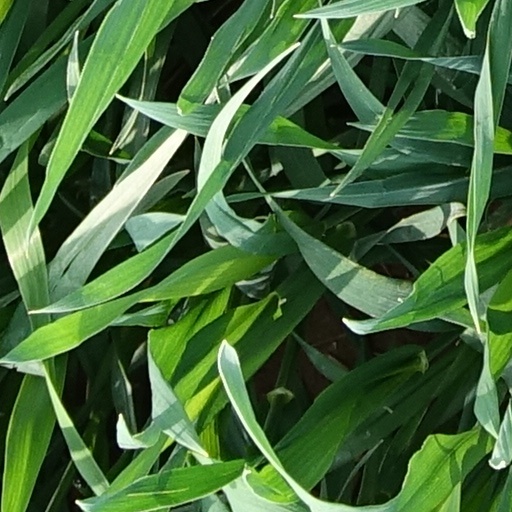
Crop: wheat